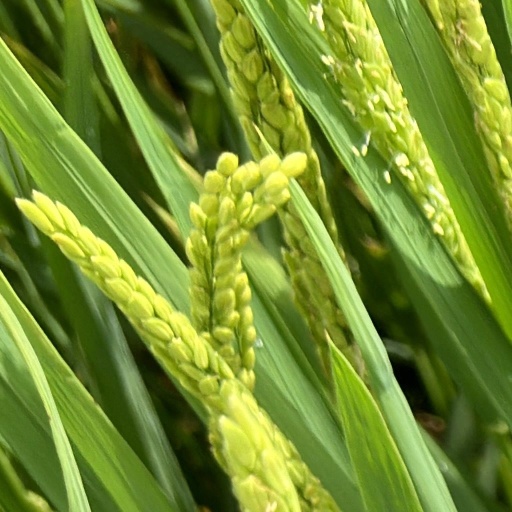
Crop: rice